Plaek Phibunsongkhram

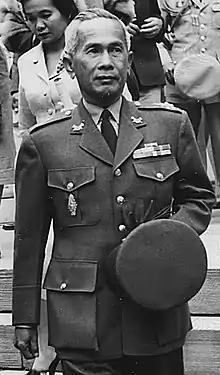
Plaek Phibunsongkhram at Hyde Park, New York, 1955

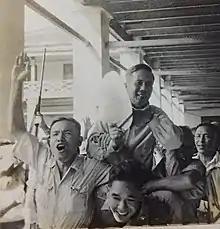
Phibun coming back to Thai politics, led the junta in 1947 after the coup

Phibun exploited the Fall of France in June 1940 and the Japanese invasion of French Indochina in September 1940 to advance Thai interests in French Indochina following a border dispute with France. Phibun believed Thailand could recover territories ceded to France by King Rama V because the French would avoid armed confrontation or offer serious resistance. Thailand fought against Vichy France over the disputed areas from October 1940 to May 1941. The technologically and numerically superior Thai force invaded French Indochina and attacked military targets in major cities. Despite Thai successes, the French tactical victory at the Battle of Ko Chang prompted intervention from the Japanese, who mediated an armistice where the French were forced to cede the disputed territories to Thailand.